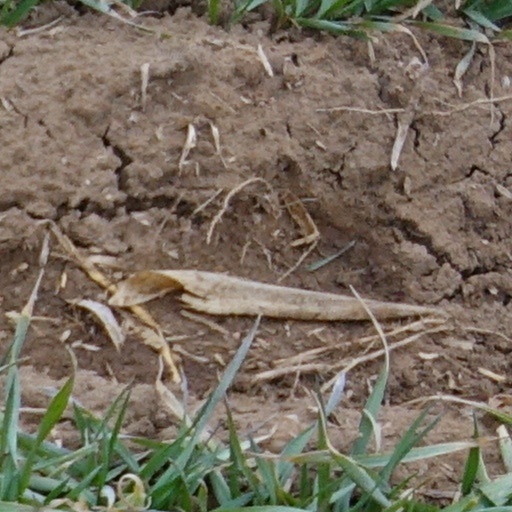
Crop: wheat